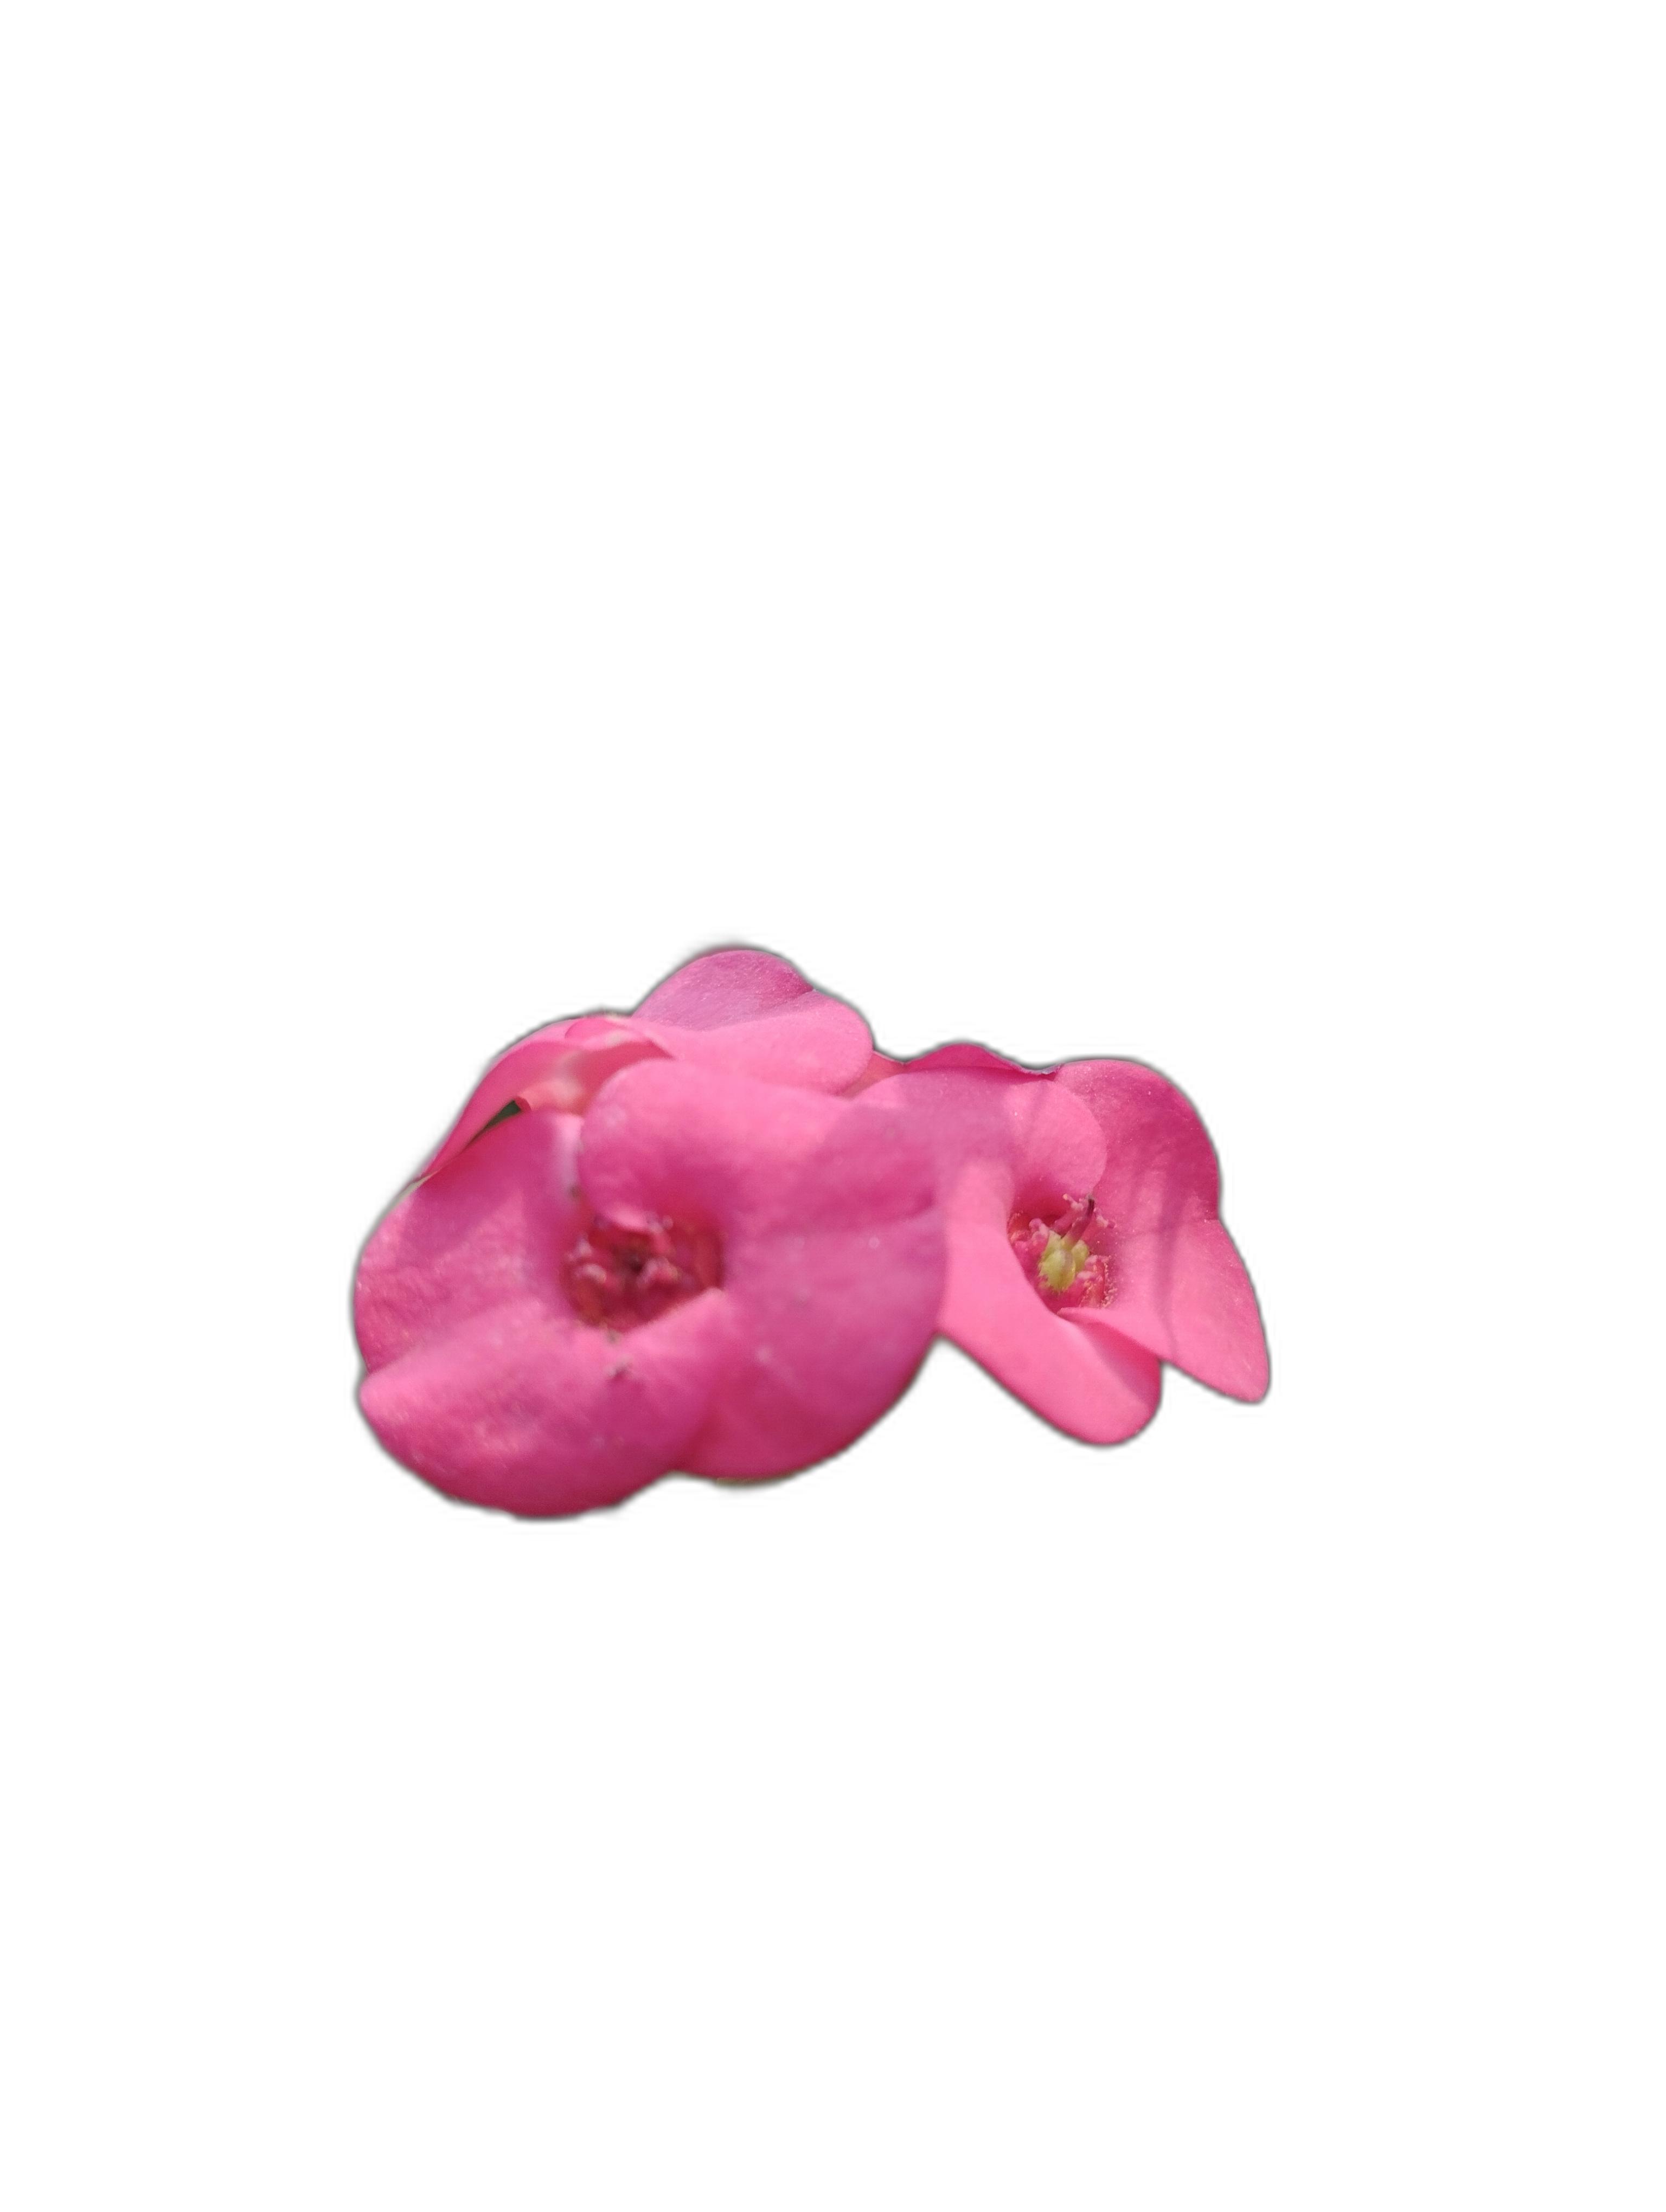
Label: Crown of thorns